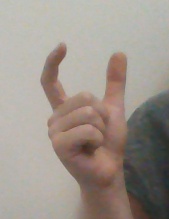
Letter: nun